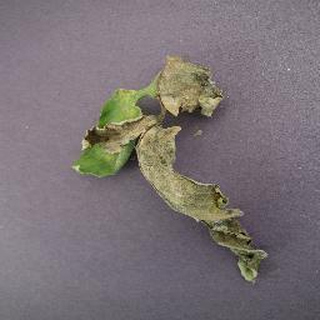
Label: tomato_late_blight